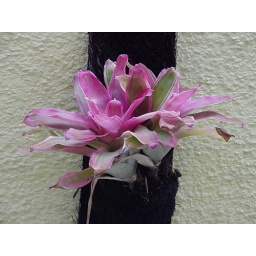
This was my view out of my hotel window on the beach in Mackae Brasil.